11th Engineer Regiment (Australia)

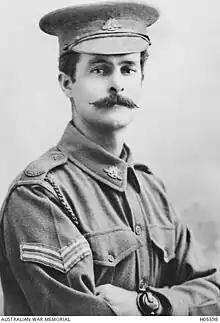
9434 Corporal Andrew John Renwick, 11th Field Company, Australian Engineers, Killed in Action 29 June 1917, Belgium.

The 11th Engineer Regiment's lineage is linked to the 11th Field Company, Australian Engineers (AE), which consisted of Queensland and South Australian soldiers who concentrated in Mitcham Camp on the 29 April 1916. The 11th Field Company was raised for overseas service with the First Australian Imperial Force (AIF) and served with distinction in France during World War I, where it saw action in the Battle of the Somme and the Hindenburg Line before returning to Australia and disbandment in 1919.